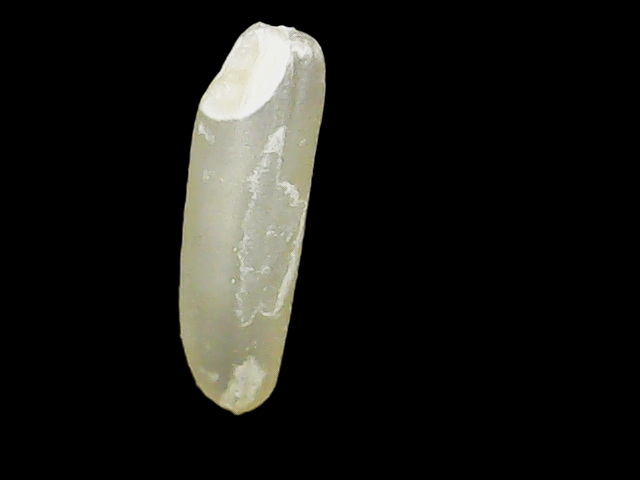
Rice variety: Binadhan25